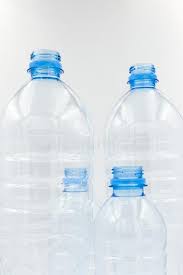
Waste category: plastic